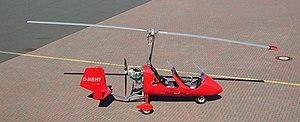
Un aérogire est un aérodyne à voilure tournante, c'est-à-dire un aéronef plus lourd que l'air dont la sustentation est assurée par la rotation d'un ou plusieurs rotors. L'hélicoptère équipé d'un rotor principal assurant également sa propulsion et d'un rotor anticouple en queue, est le représentant le plus courant de cette catégorie, mais il existe de nombreuses autres configurations, telles que l'autogire.